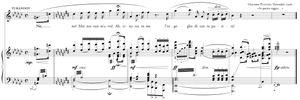
Turandot est un opéra en trois actes et cinq tableaux de Giacomo Puccini, sur un livret de Giuseppe Adami et Renato Simoni d'après Carlo Gozzi, créé le 25 avril 1926 à la Scala de Milan sous la direction de Toscanini. il est inspiré de la comédie de Carlo Gozzi intitulée Turandot, déjà mise en musique en 1917 par Ferrucio Busoni sous le même nom de Turandot.